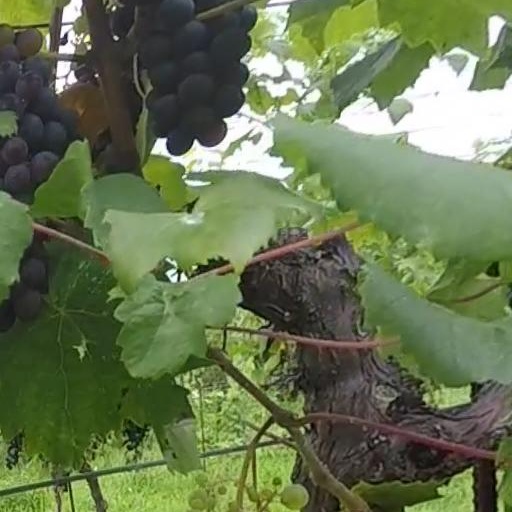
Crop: grape